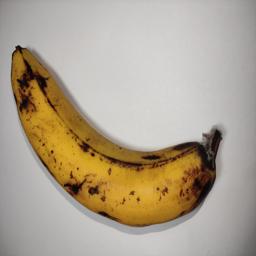
Banana variety: Sagor Kola